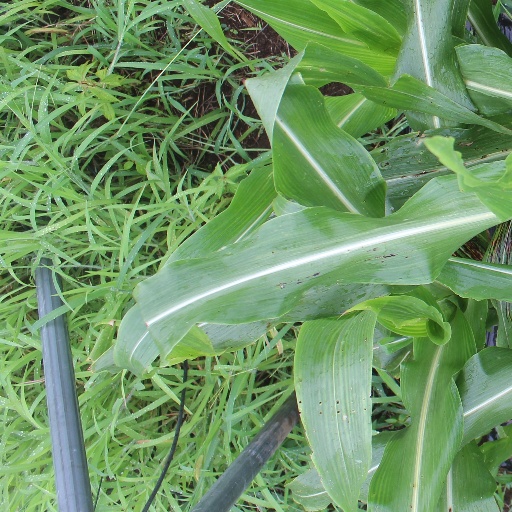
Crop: sorghum